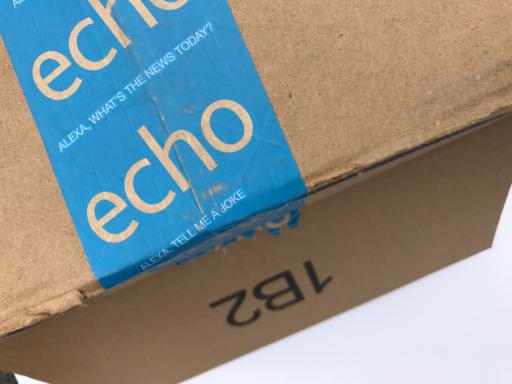
Label: cardboard